External ballistics

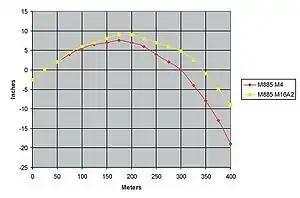
Typical trajectory graph for a M4 carbine and M16A2 rifle using identical M855 cartridges with identical projectiles. Though both trajectories have an identical 25 m near zero, the difference in muzzle velocity of the projectiles gradually causes a significant difference in trajectory and far zero. The 0 inch axis represents the line of sight or horizontal sighting plane.

The effect of gravity on a projectile in flight is often referred to as projectile drop or bullet drop. It is important to understand the effect of gravity when zeroing the sighting components of a gun. To plan for projectile drop and compensate properly, one must understand parabolic shaped trajectories.